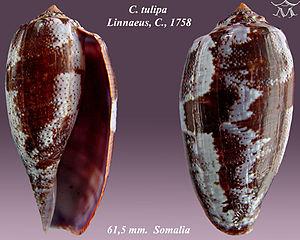
Le genre Conus rassemble à présent 626 espèces de « coquillages ». De très nombreuses espèces fossiles sont également connues. La plupart de ces espèces sont venimeuses et les plus grosses sont dangereuses pour l'homme.
L'espèce Conus tulipa est un mollusque appartenant à la famille des Conidae.